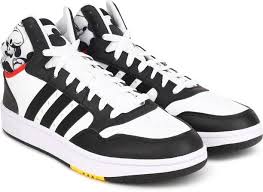
Label: Sneaker